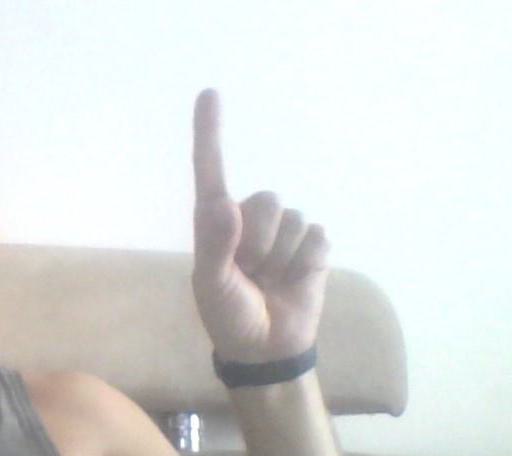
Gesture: one